Date and time notation in Japan

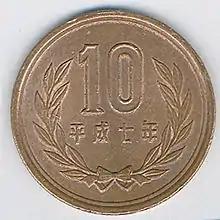
Japanese 10 yen coin. The date beneath the "10" reads 平成七年 "Heisei year 7", or the year 1995.

The most commonly used date format in Japan is ""year month day (weekday)"", with the Japanese characters meaning "year", "month" and "day" inserted after the numerals. Example: for "Sunday 31 December 2023". The weekday is usually abbreviated to a single character, e.g. for ("Sunday"), but may also be written in full, then usually without surrounding parentheses. Apart from the Gregorian calendar, the Japanese imperial calendar is also used, which bases the year on the current era, which began when the current emperor acceded to the throne. The current era is "Reiwa" and began in 2019. The imperial year increments on January 1 just like the Gregorian, not on the anniversary of the emperor's enthronement. When using the imperial calendar, the year is prefixed with the era. For example, the above date using the imperial calendar is written as: ; a more direct translation might be: Reiwa year 5, Dec 31 (Sun). The first year of the emperor's reign is written as 元年 "gannen", not 1年 "ichi nen".